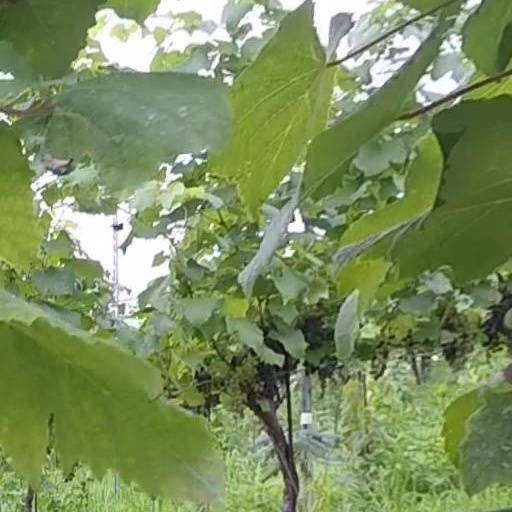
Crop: grape